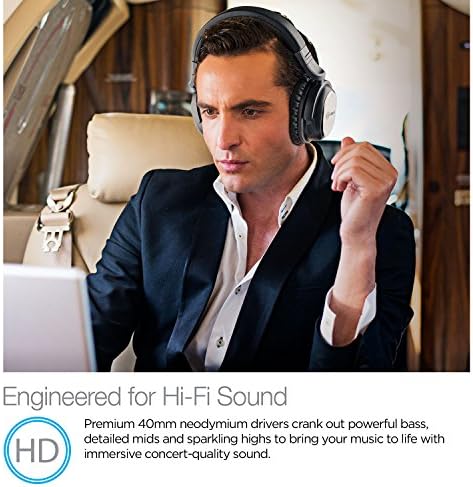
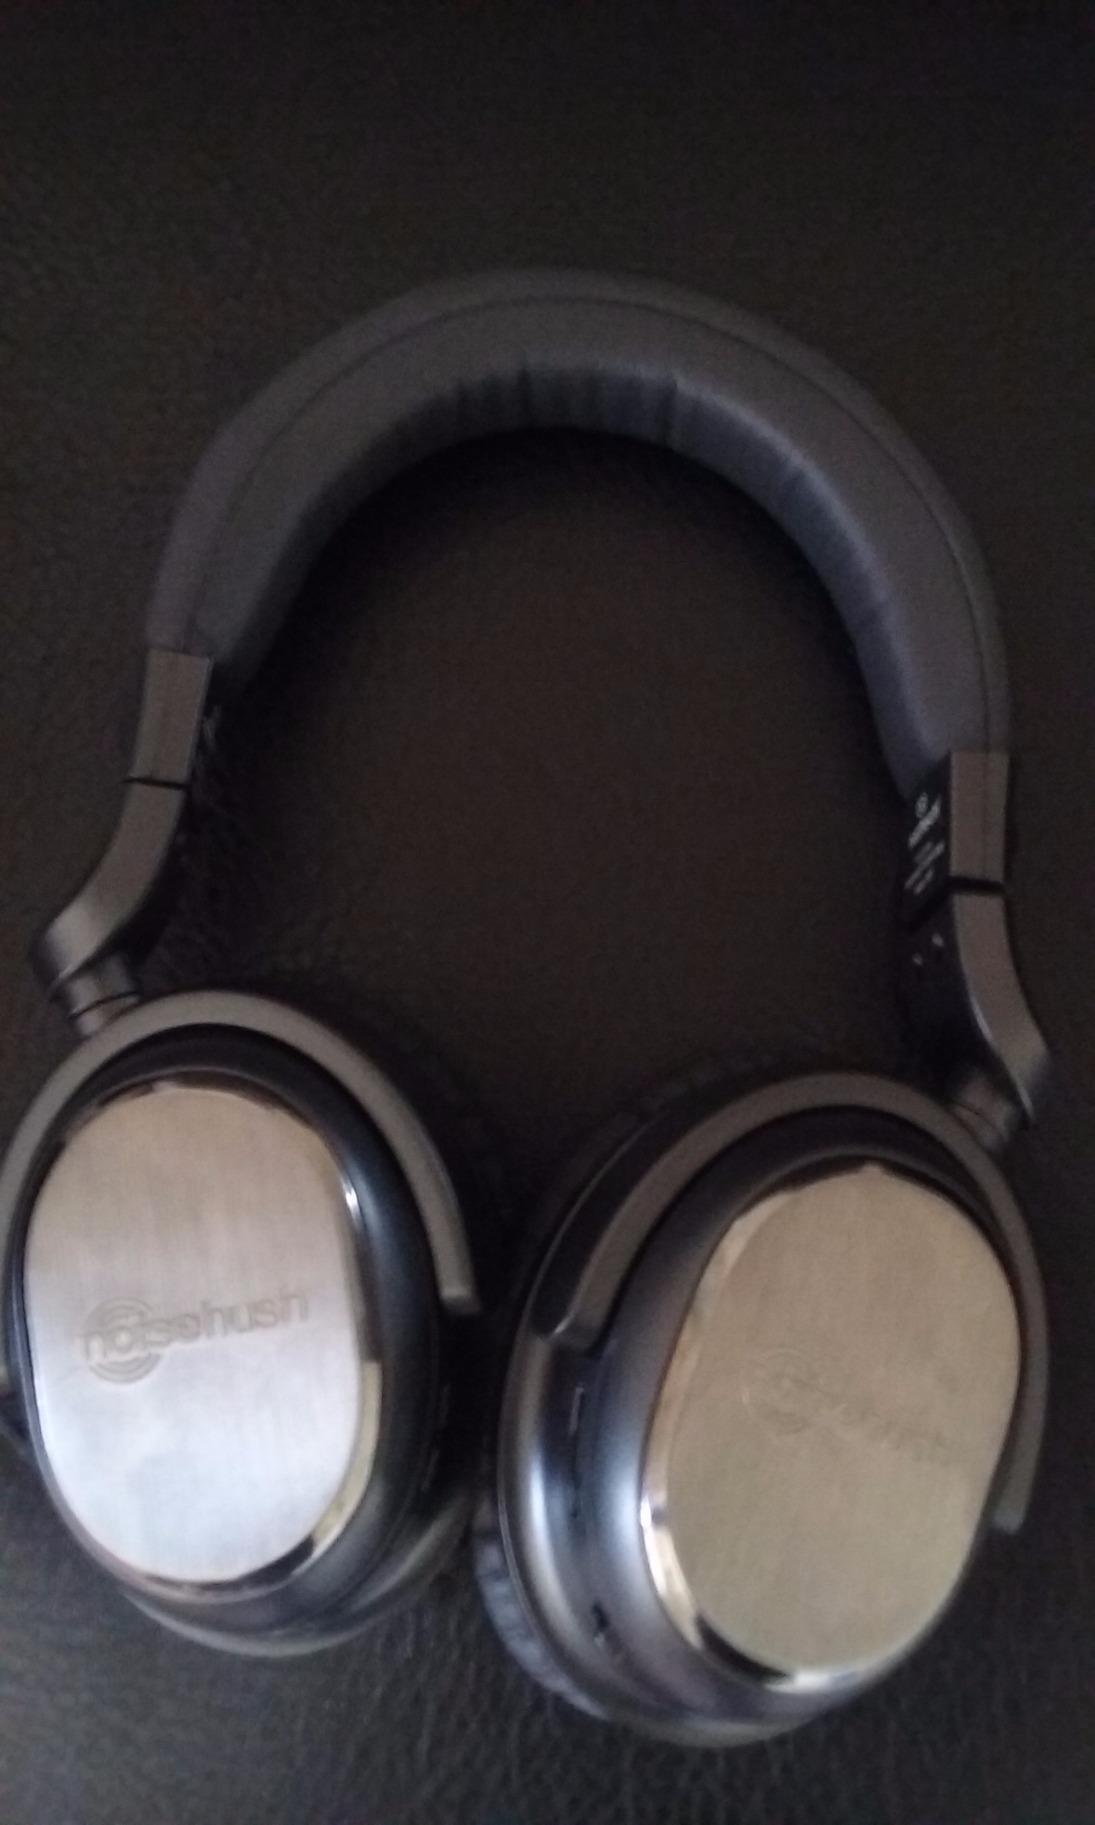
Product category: headphones
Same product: yes